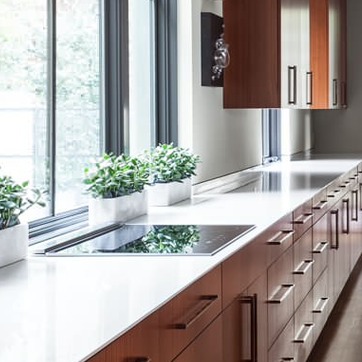
Material: foliage